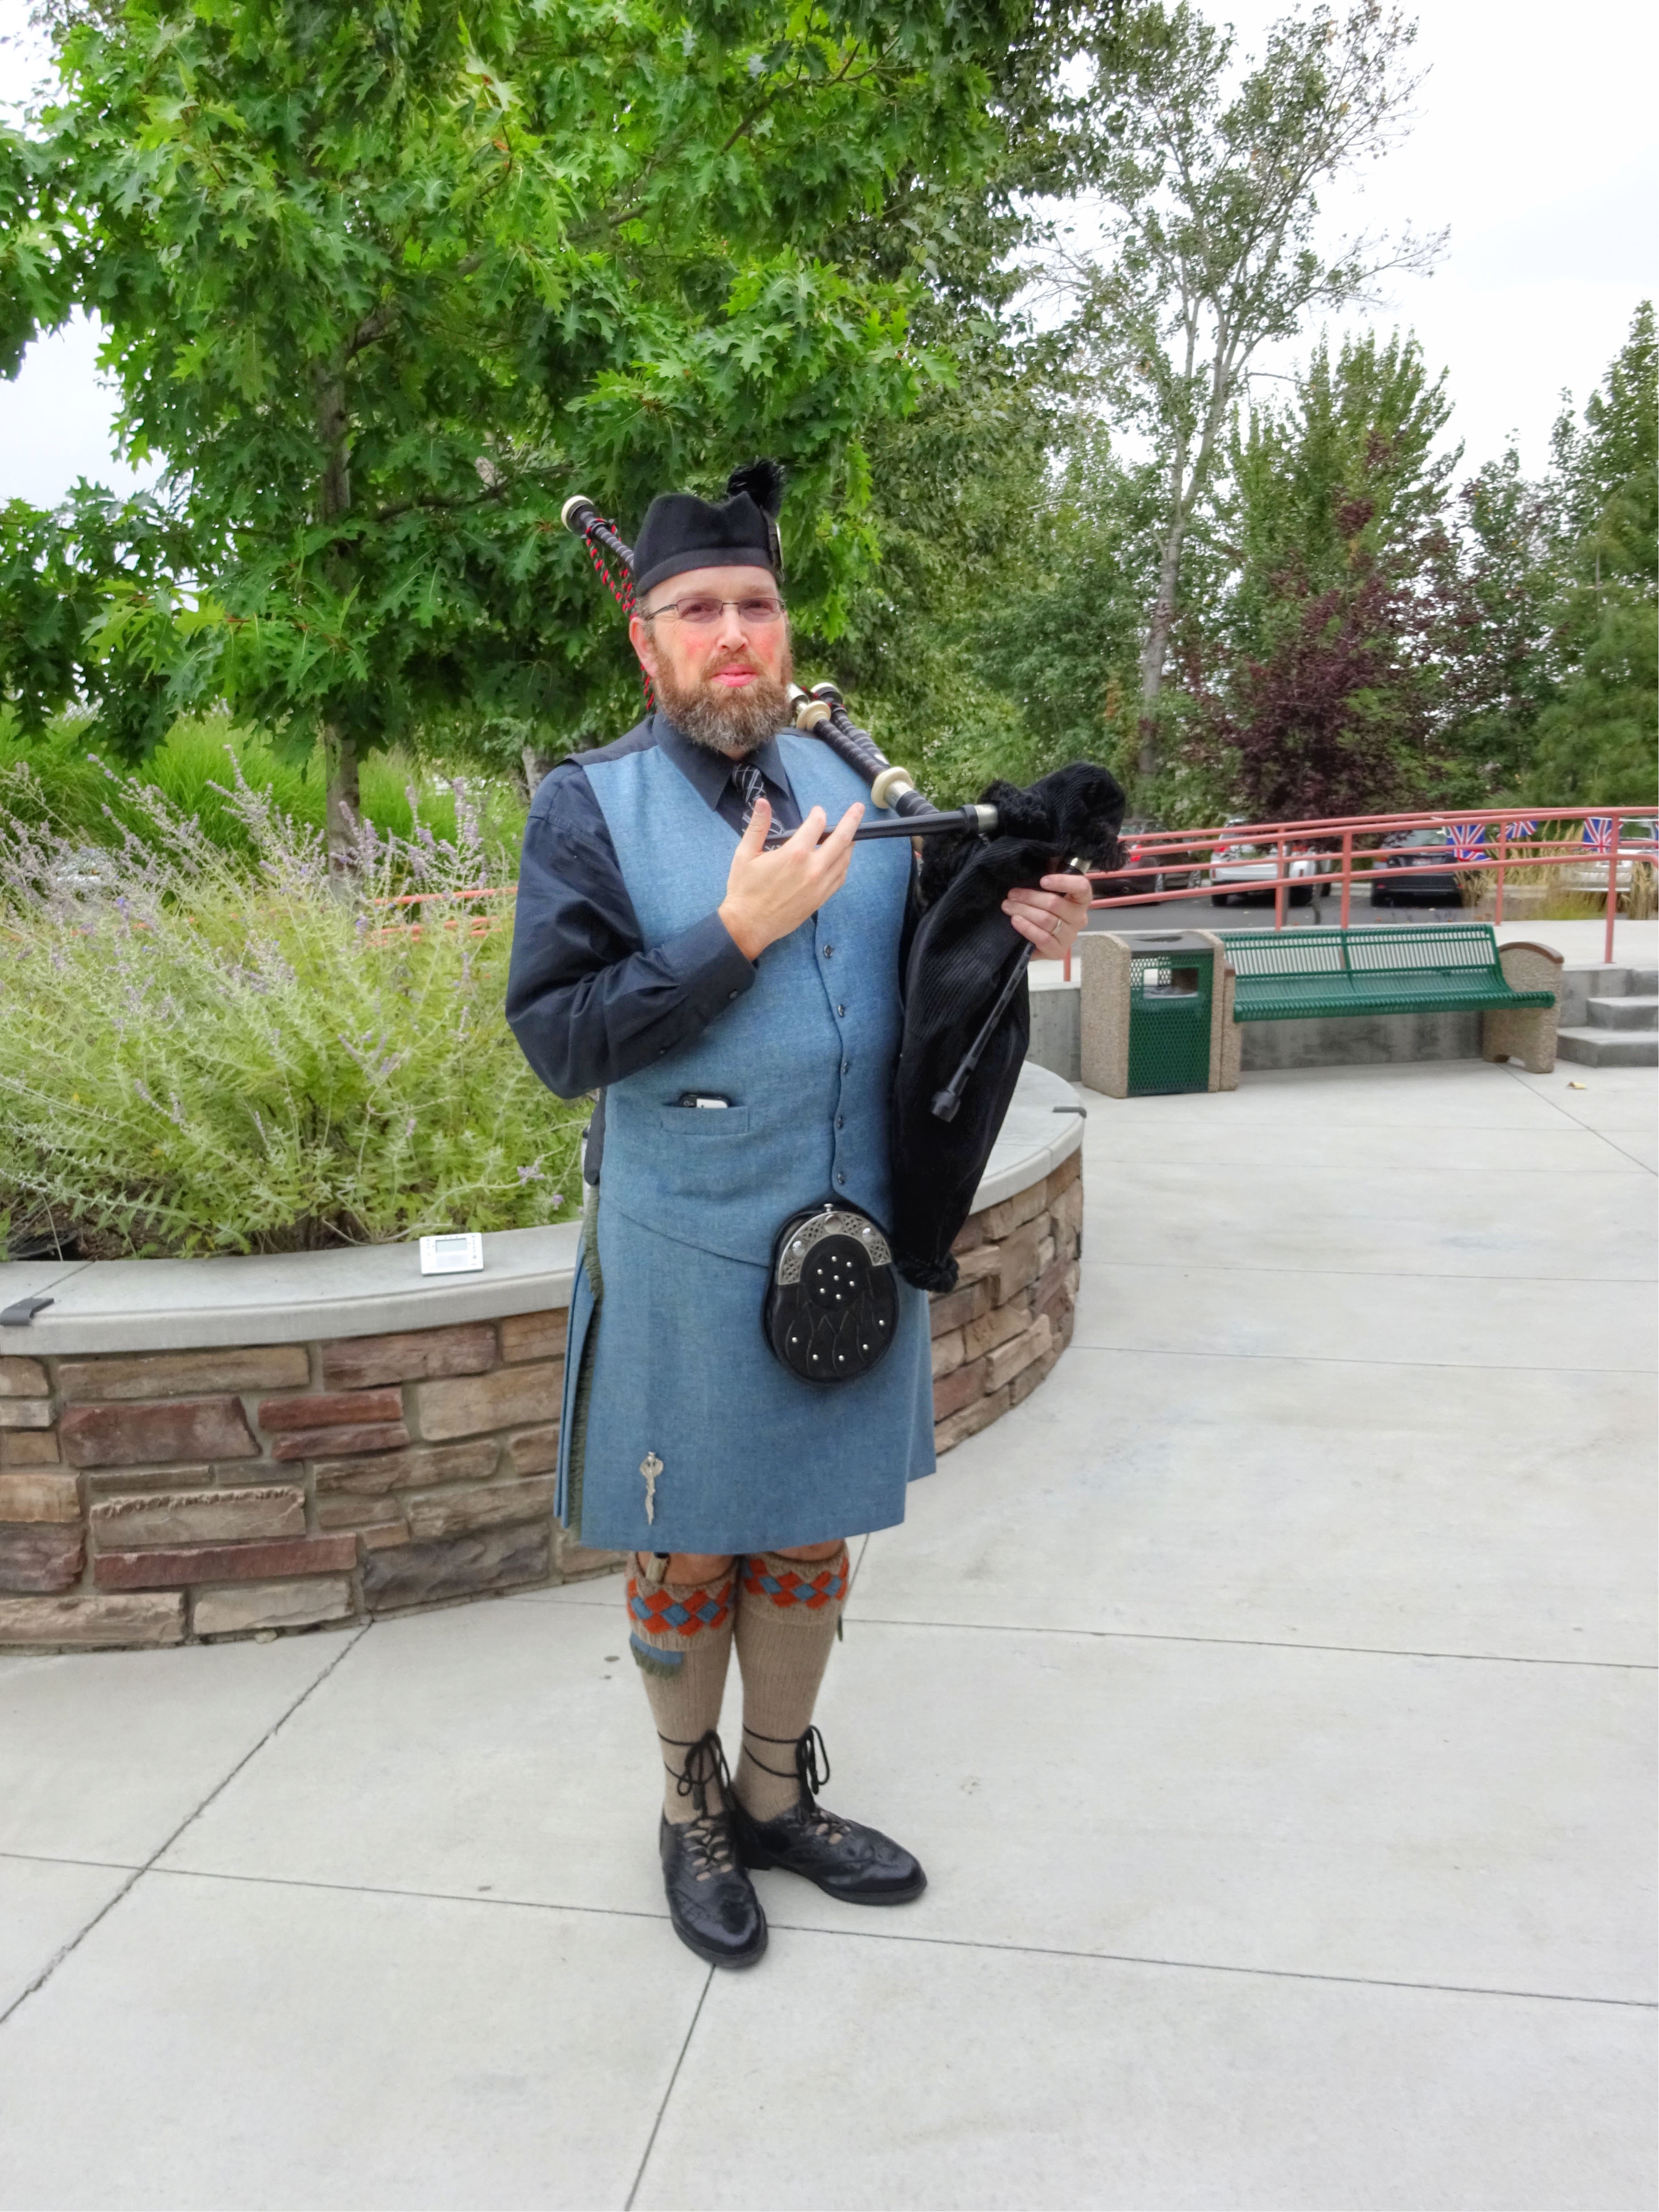
music, musician, clothing, highland, uniform, culture, scottish, traditional, scot, bagpipe, kilt, piper, highlander, tartan